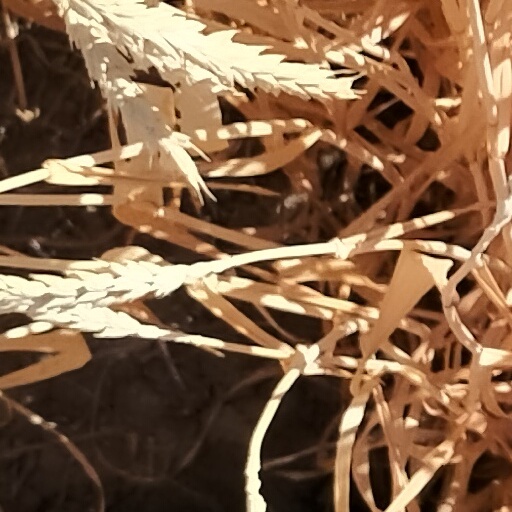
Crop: wheat